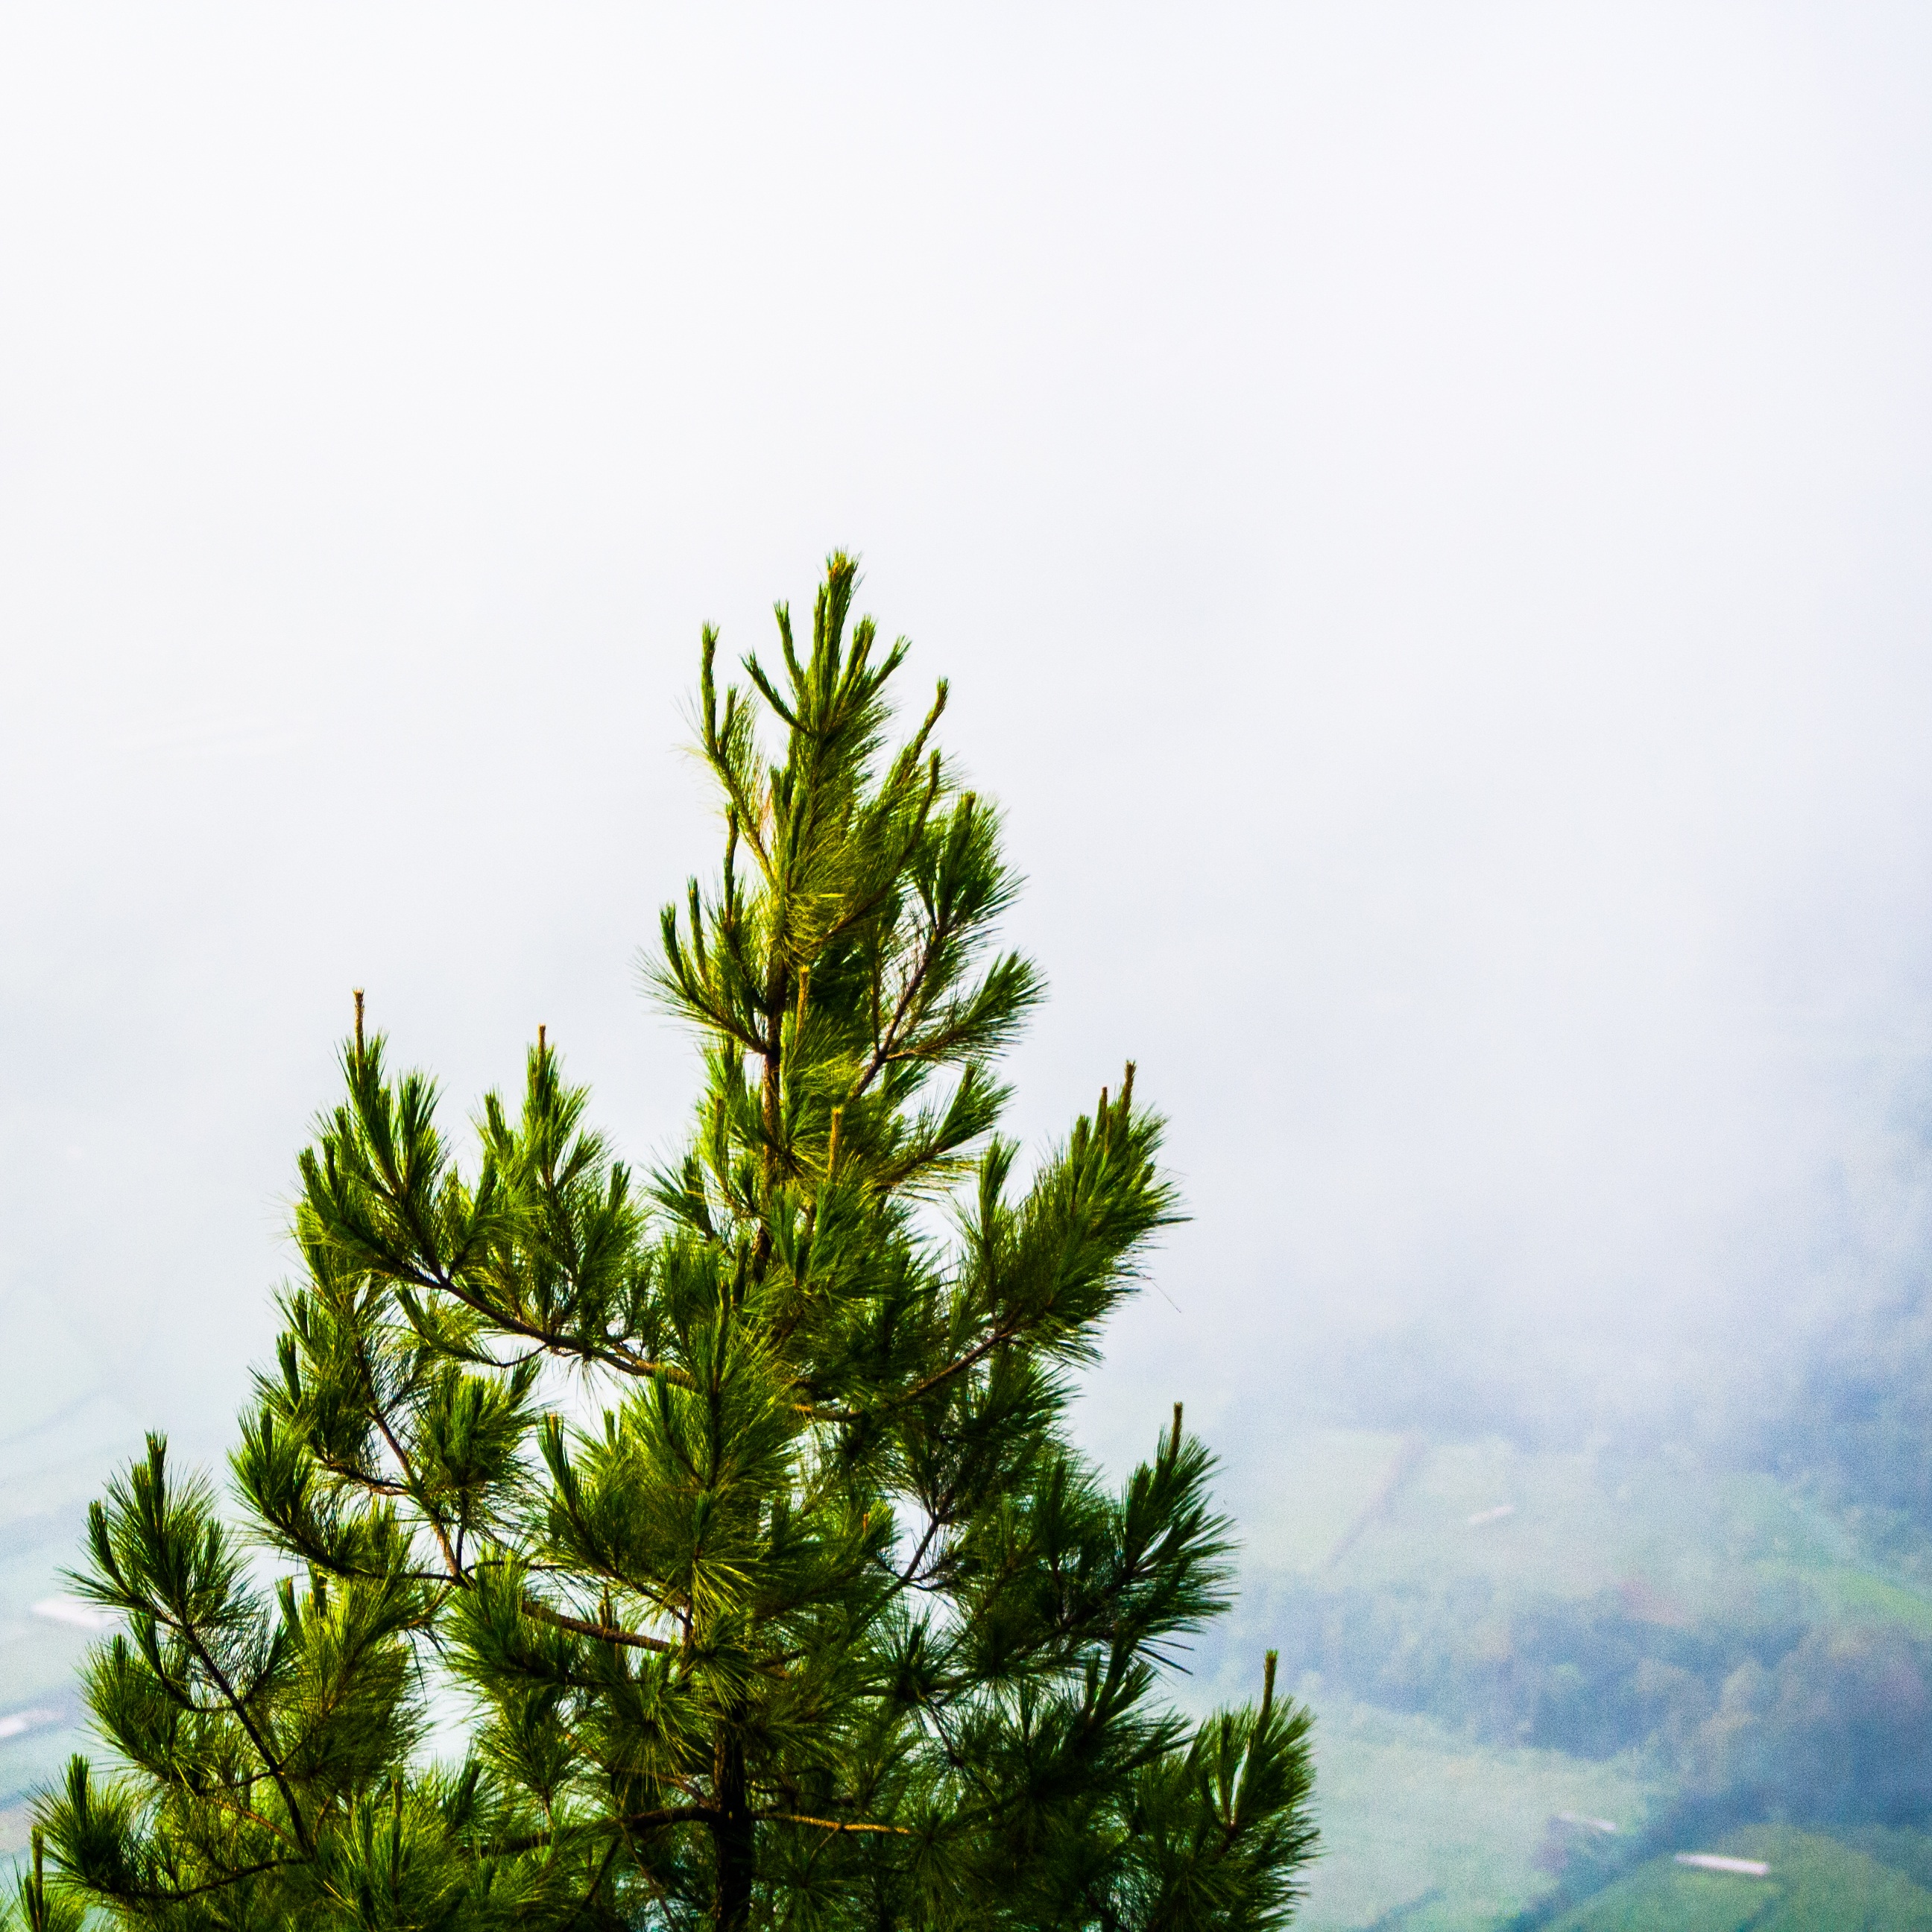
tree, branch, plant, leaf, flower, green, fir, conifer, spruce, larch, ecosystem, biome, pine family, woody plant, temperate coniferous forest, land plant